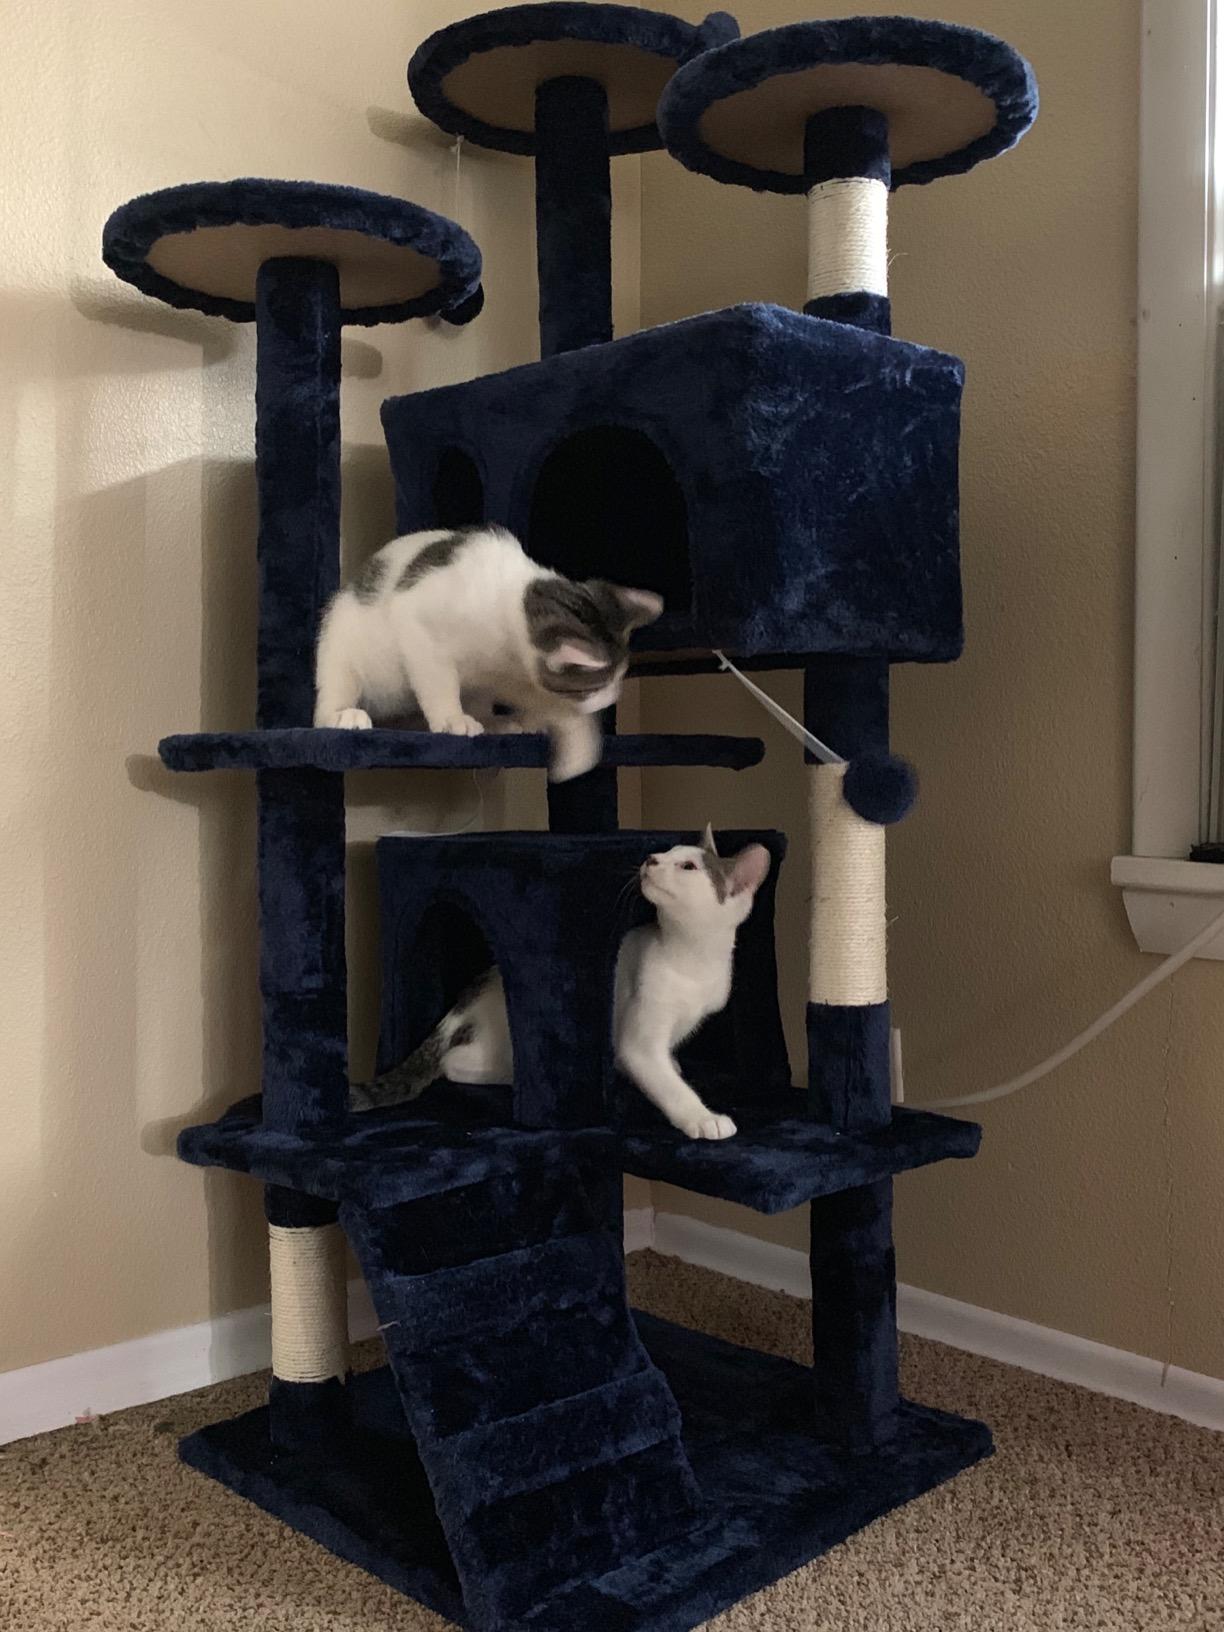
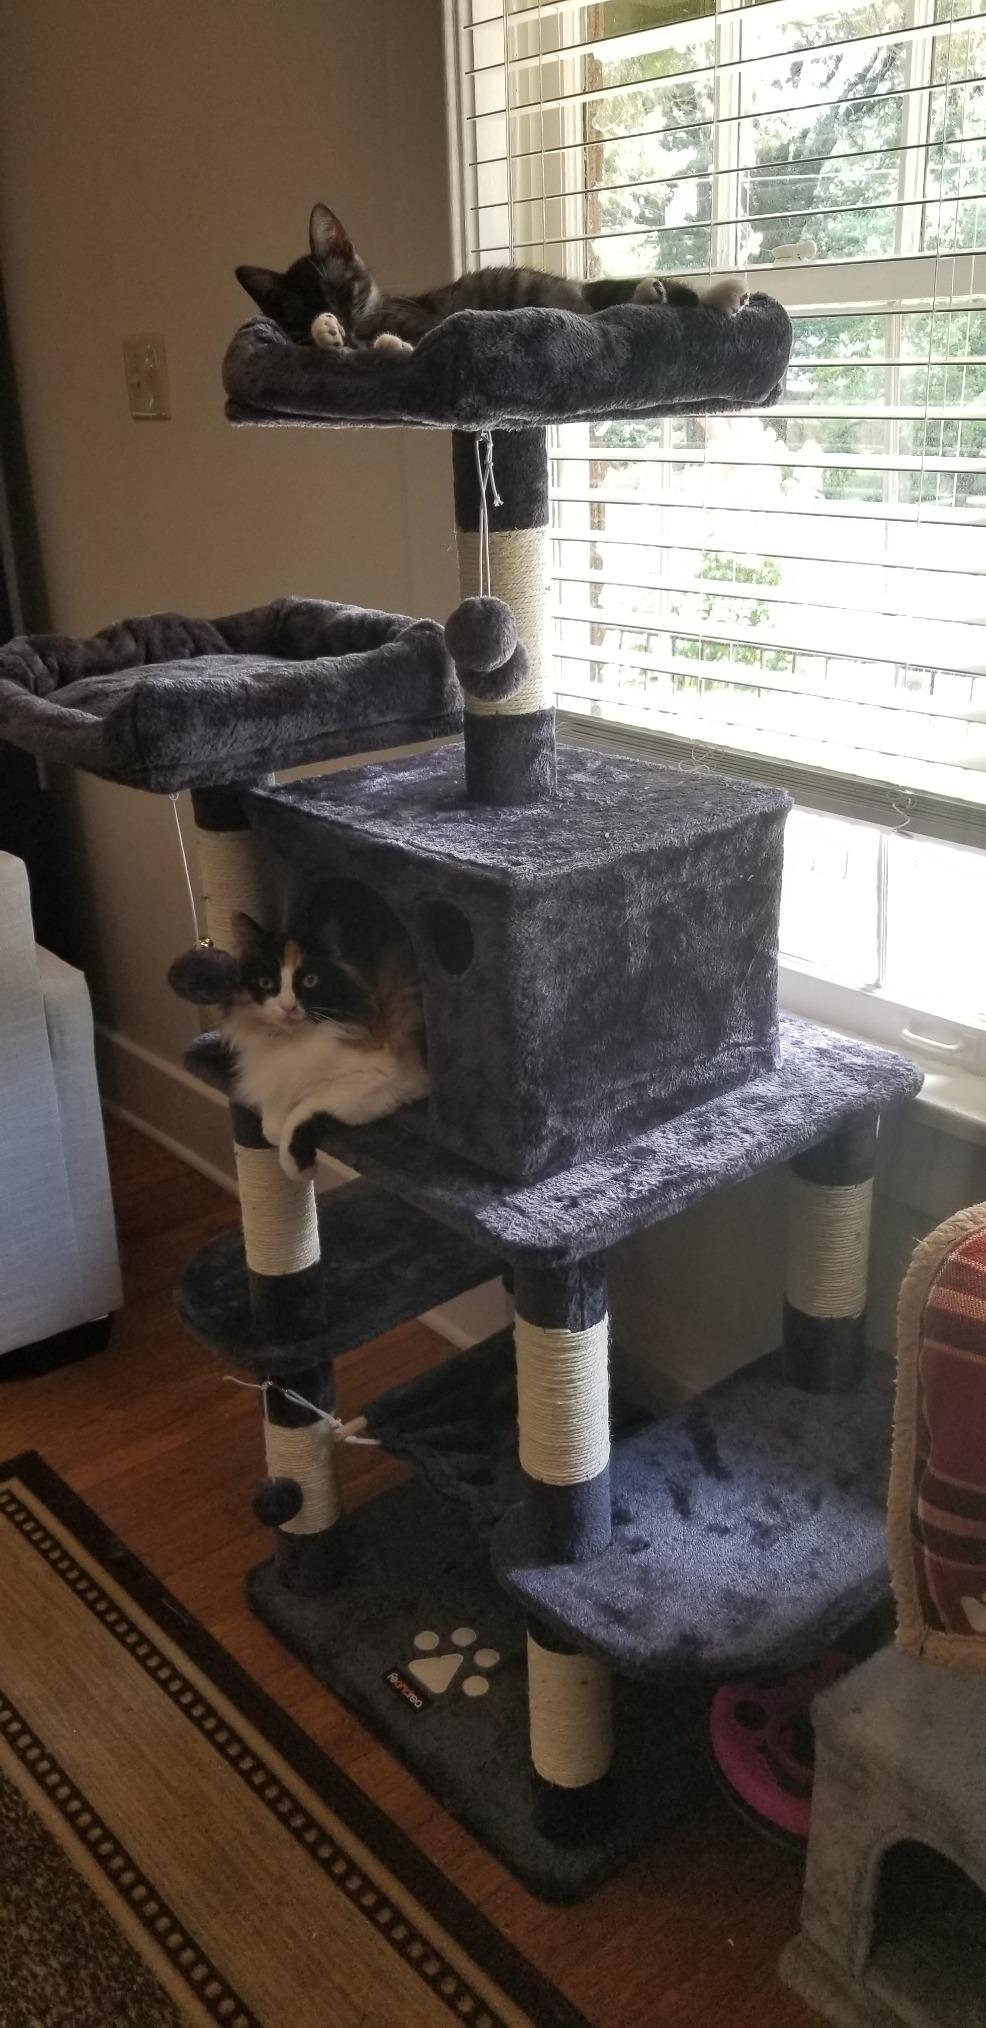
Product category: items_cat tree
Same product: no